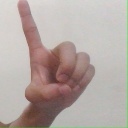
अक्षर: ड